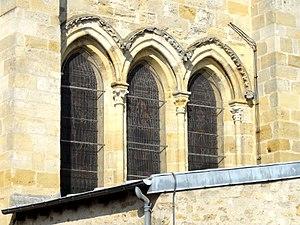
Triplet du chevet.
L' église Saint-André de Boissy-l'Aillerie est l'église paroissiale de la commune de Boissy-l'Aillerie dans le Val-d'Oise. Elle se composait d'une nef romane du XIIᵉ et d'un chœur gothique du XIIIᵉ siècle. Ruinée dès la fin du XVIIIᵉ siècle, l'église restera longtemps en état d'abandon, avant que le chœur ne soit reconstruit entre 1848 et 1850. La nef et le clocher ne seront pas reconstruits et seulement des vestiges mineurs rappellent encore que l'église était initialement plus grande. Le chœur est toutefois de dimensions généreuses et présente une élévation sur trois niveaux, avec bas-côtés, triforium et baies hautes. Malgré les reconstructions successives, son architecture reste très homogène. Il fait l'objet d’une inscription au titre des monuments historiques depuis le 16 juin 1926.